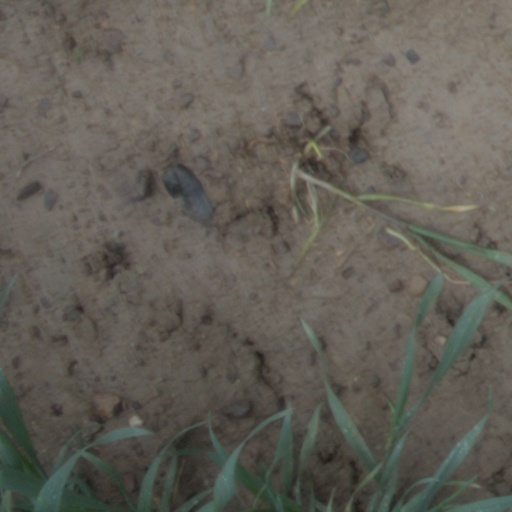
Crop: wheat